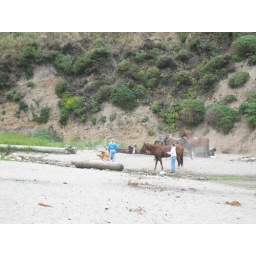
We had fun watching these horses rroll around in the sand